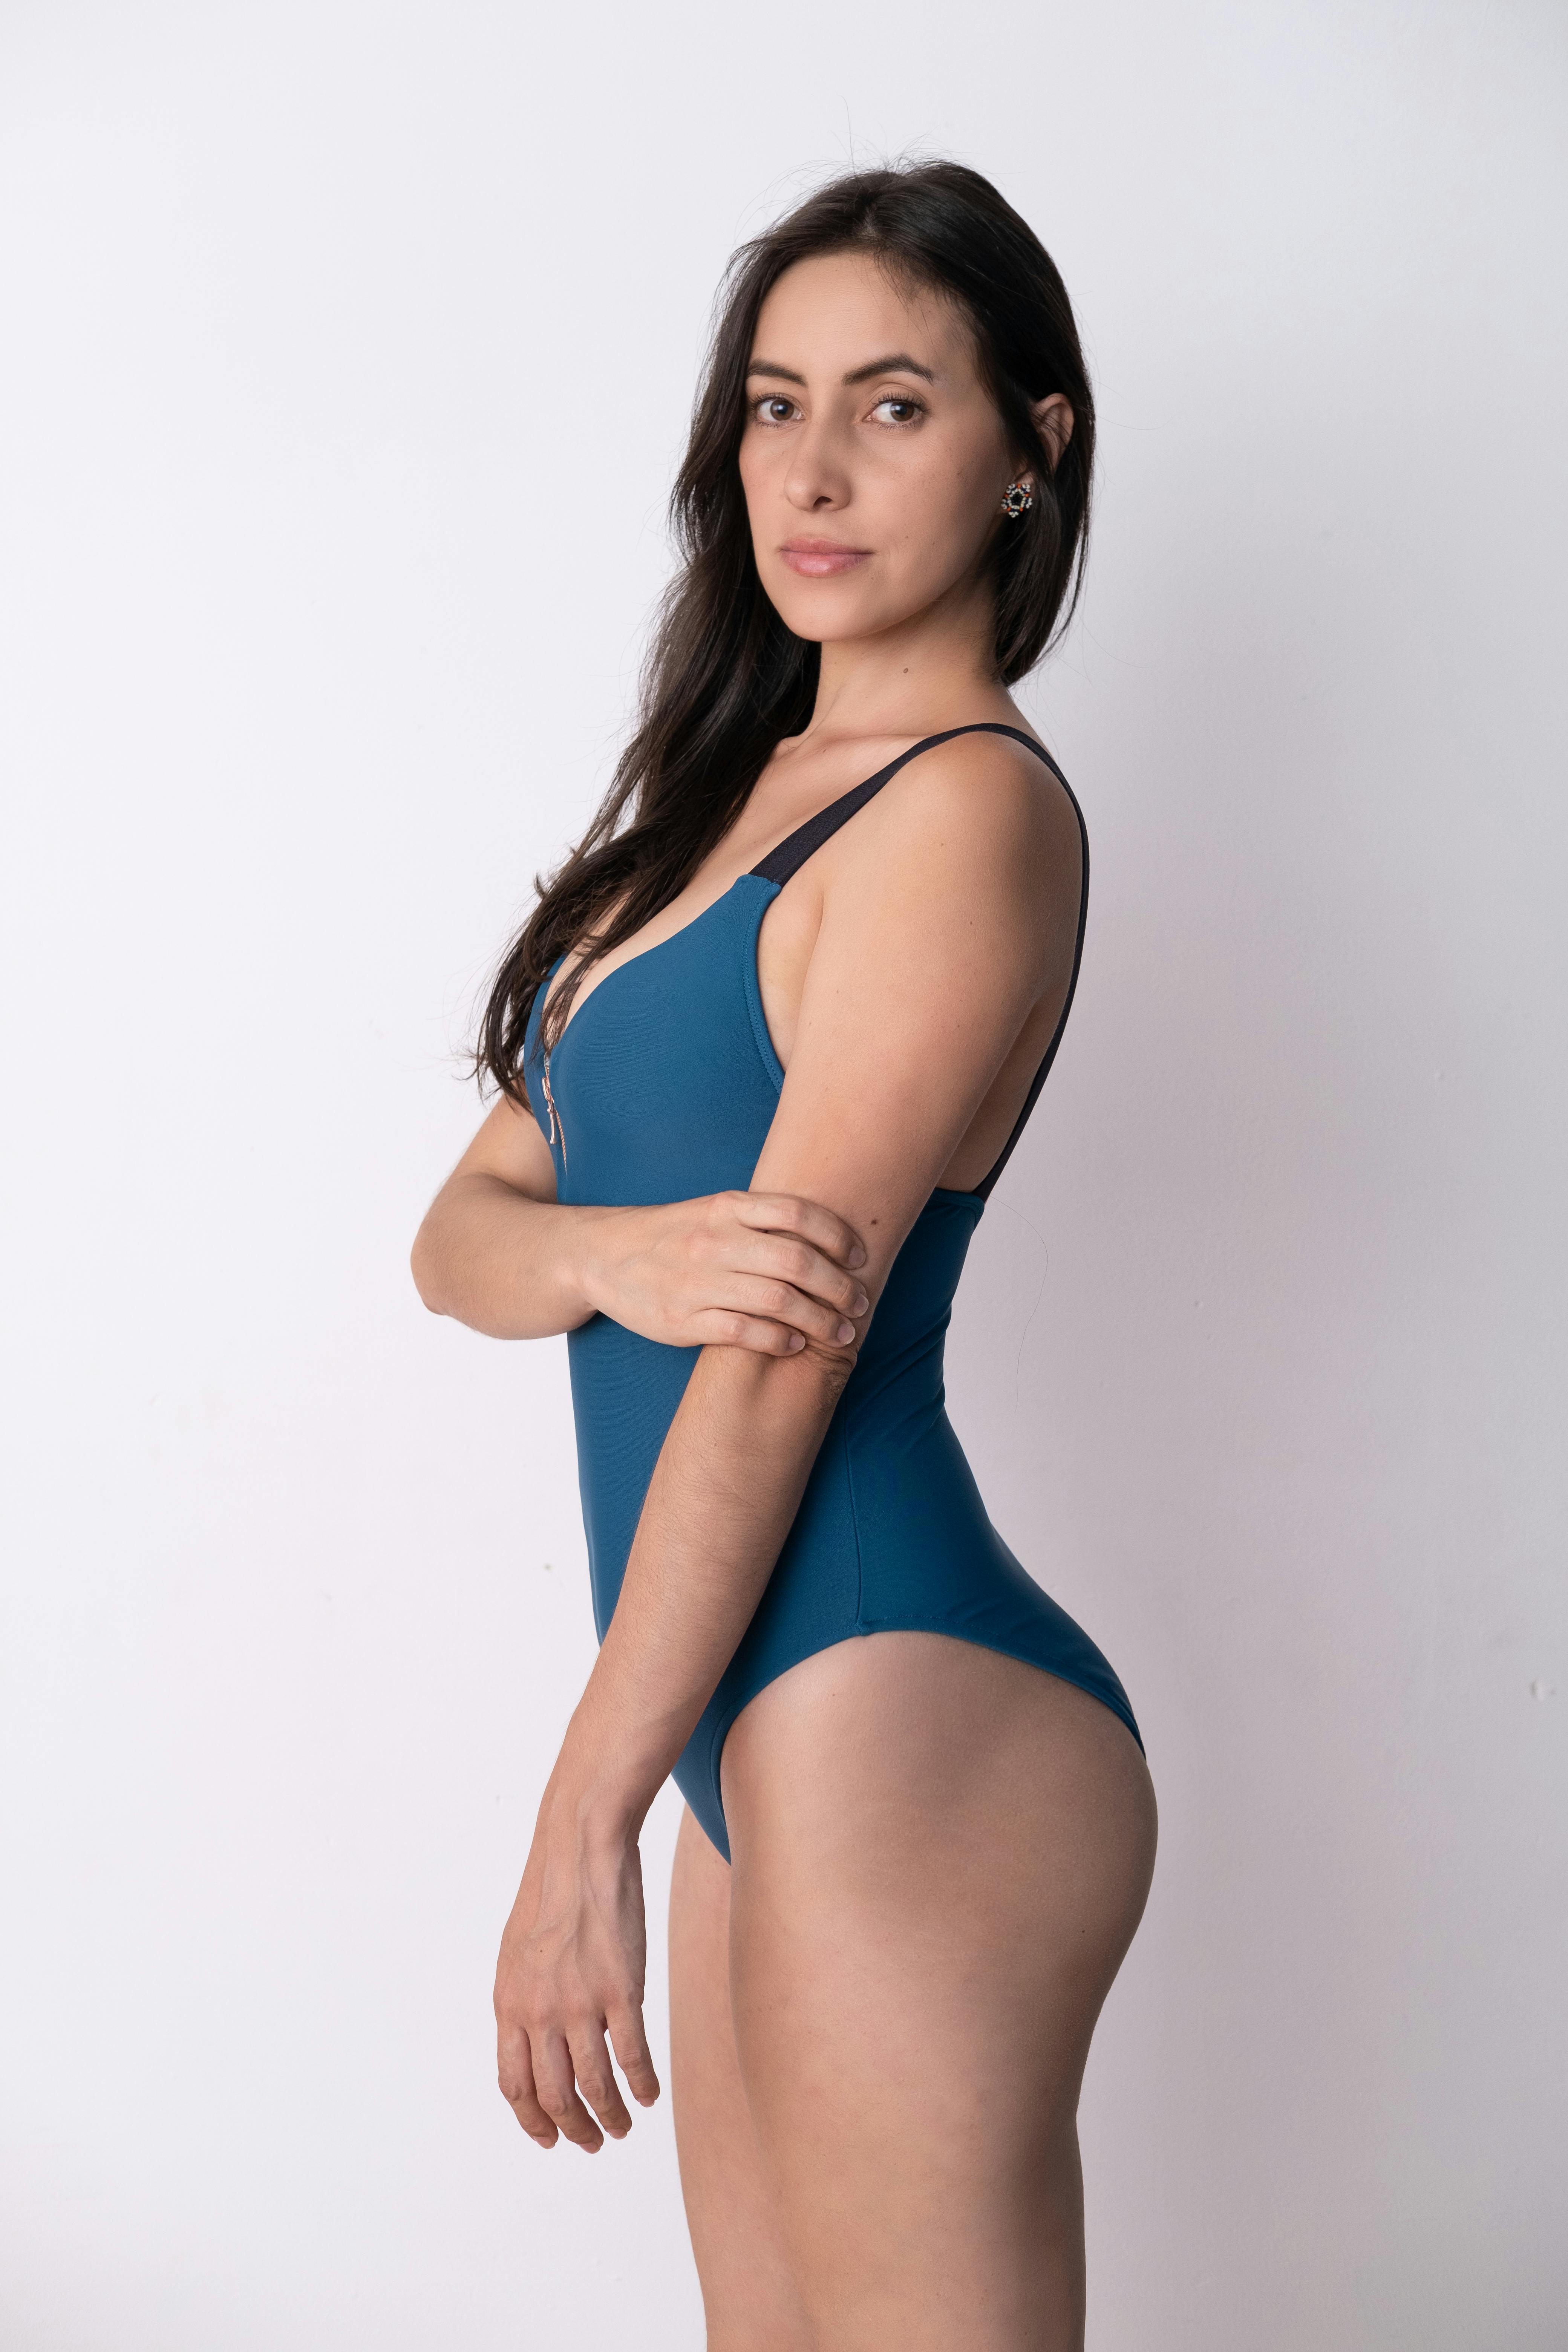
woman, hair, stomach, thigh, waist, undergarment, chest, swimwear, knee, black hair, lingerie, flash photography, trunk, abdomen, electric blue, fashion model, long hair, human leg, kneeling, elbow, brown hair, art model, navel, swimsuit bottom, lingerie top, sitting, photo shoot, thumb